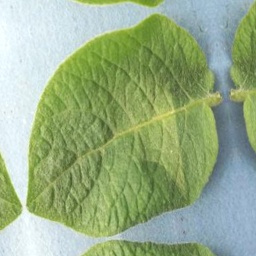
Etiqueta: Sana